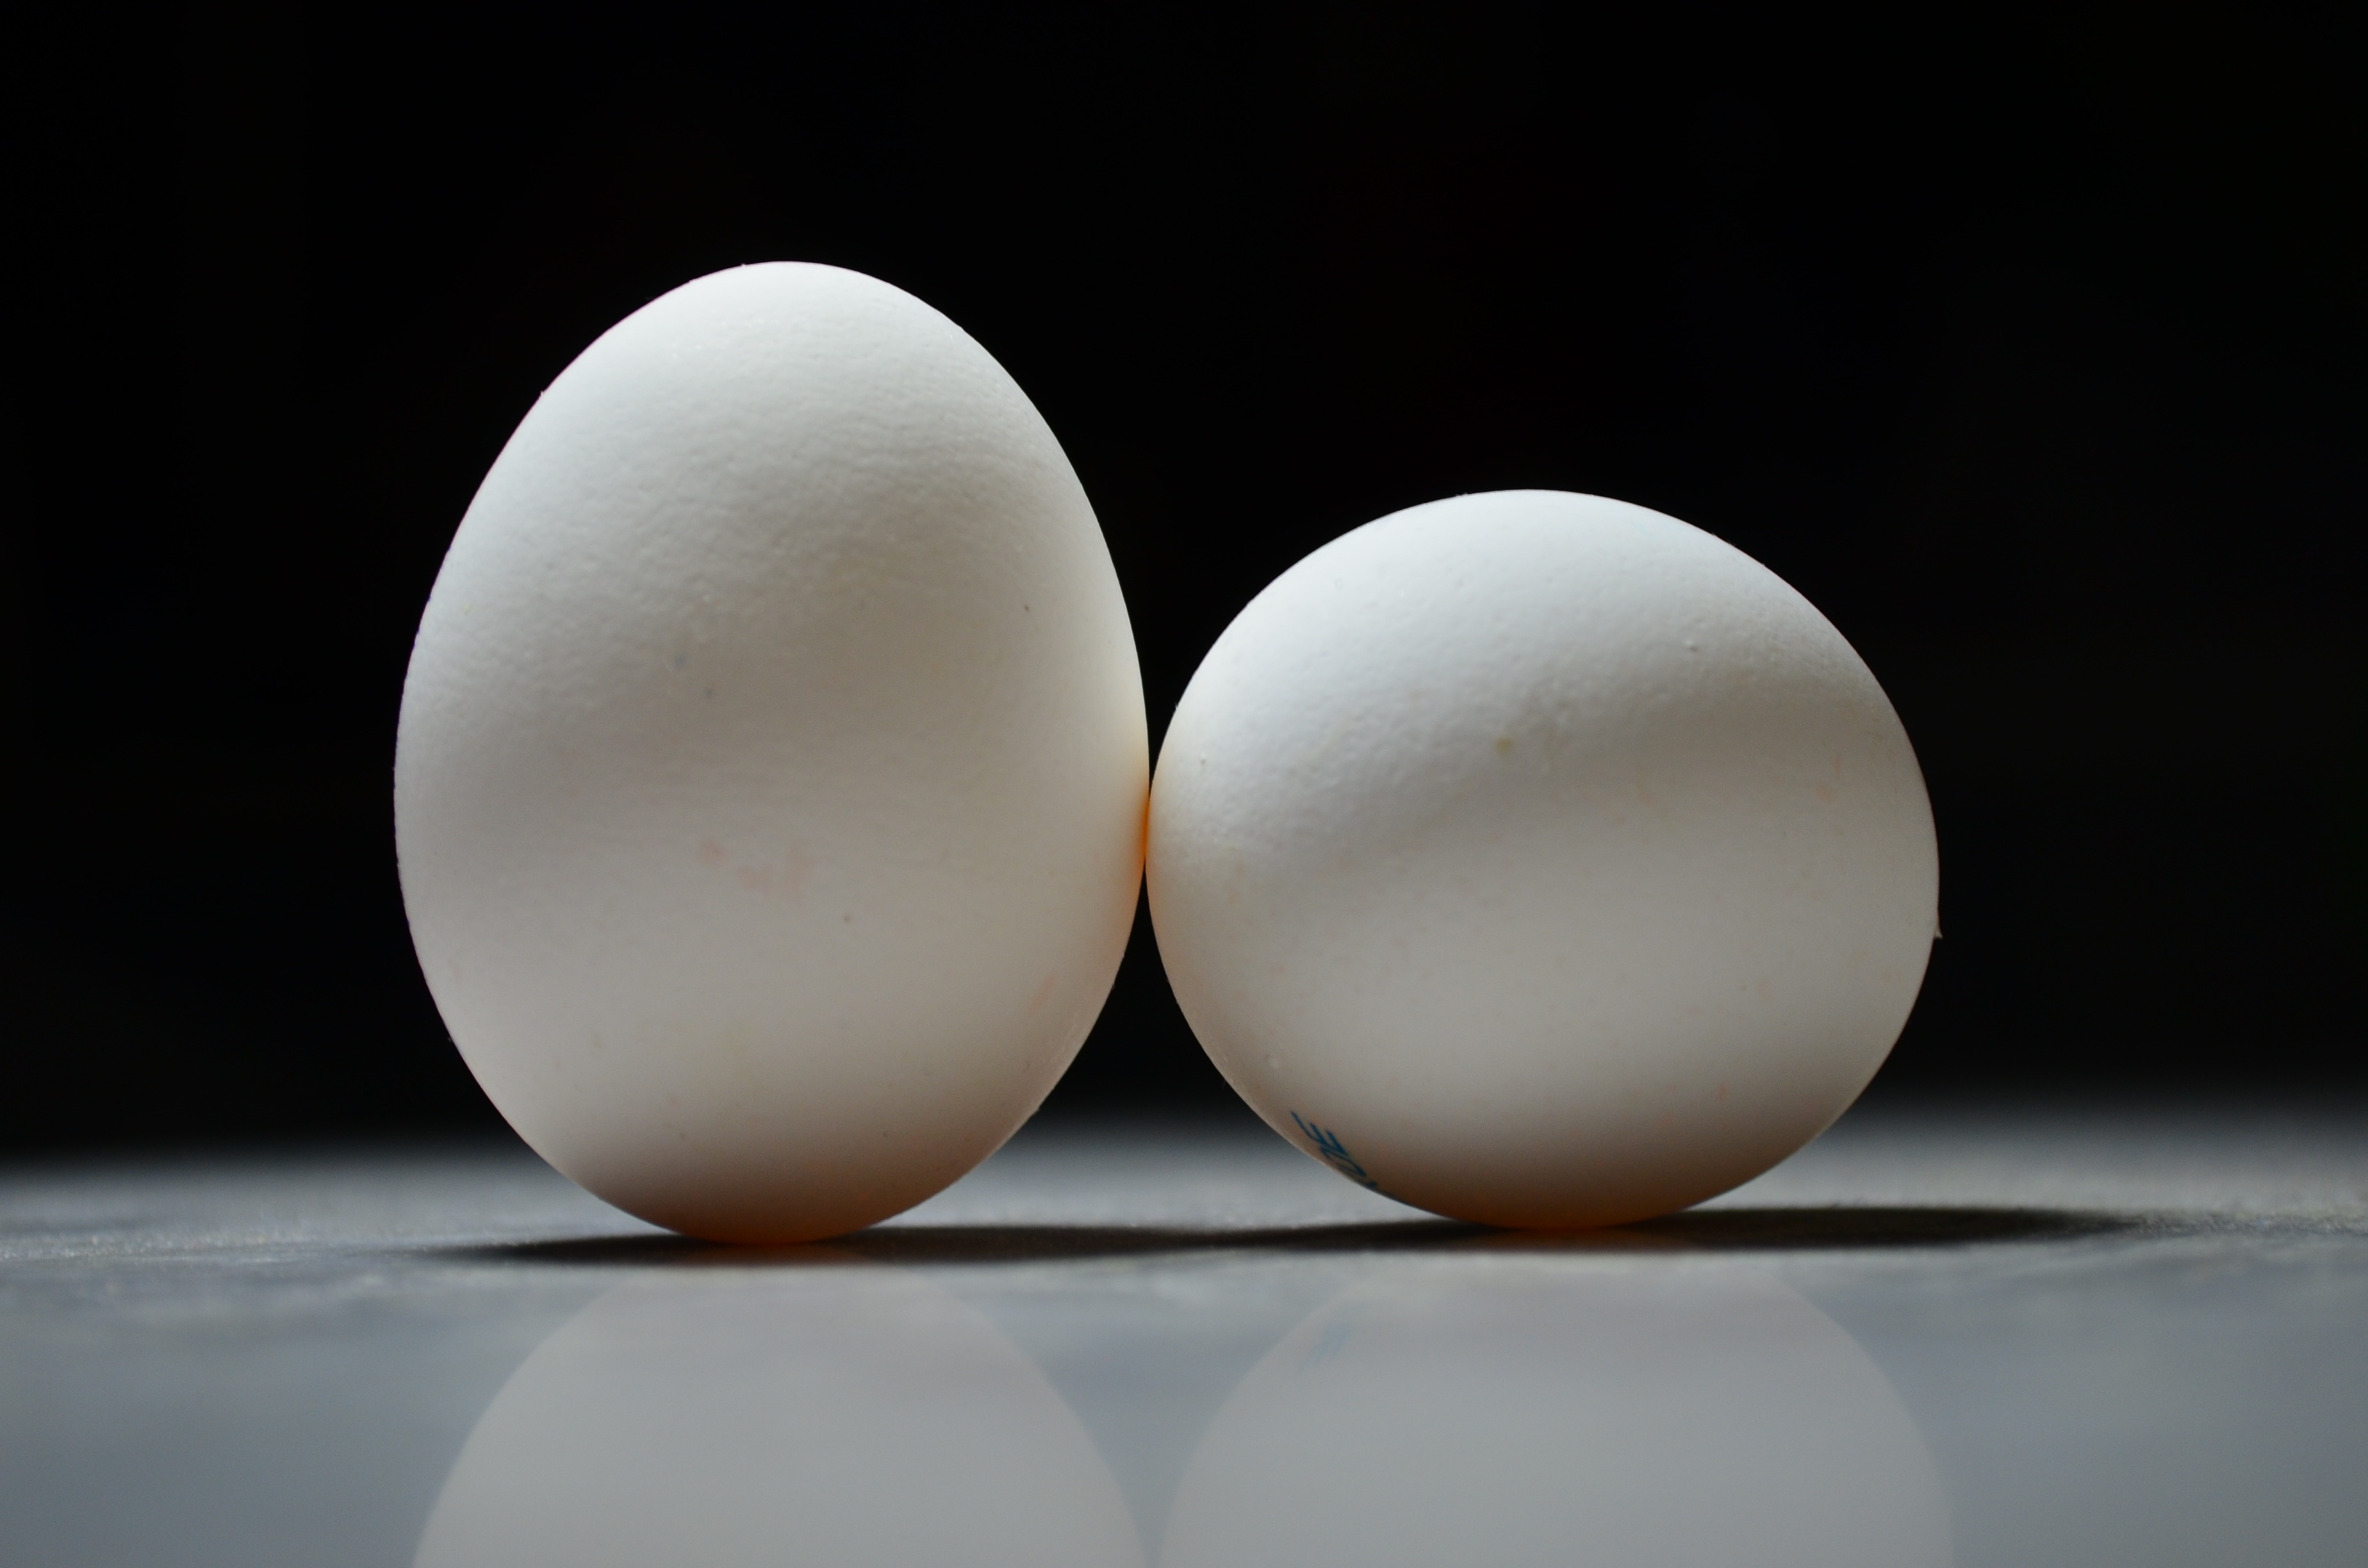
white, food, macro, egg, close up, bw, focus, eggs, sphere, easter, shape, of chickens, egg white